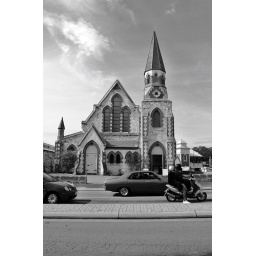
while strolling the street,Why not capture the church &amp;amp; the stopping cars &amp;amp; bike in a traffic.